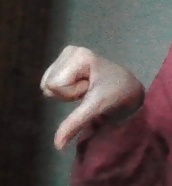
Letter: waw